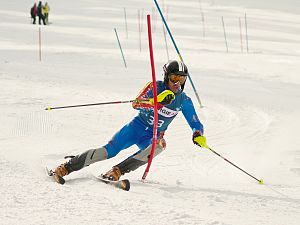
Andorra / Kultur / Sport
Alpinisten Roger Vidosa er fra Andorra.
Andorra, officielt Fyrstendømmet Andorra, er et lille land, som ligger mellem Frankrig og Spanien i den østlige del af bjergkæden Pyrenæerne. Gennem århundreder har Andorra været et diarki med to samfyrster som statsoverhoveder: biskoppen af Urgell og Frankrigs statsoverhoved. Ordningen med to samfyrster blev traktatfæstet i 1278. Først i 1993 blev landet en suveræn stat efter at have indgået en aftale om dette med Frankrig og Spanien. Dermed blev Andorra et fuldgyldigt medlem af det internationale samfund og blev optaget som medlem i FN, Europarådet og en række andre internationale mellemstatslige organisationer.